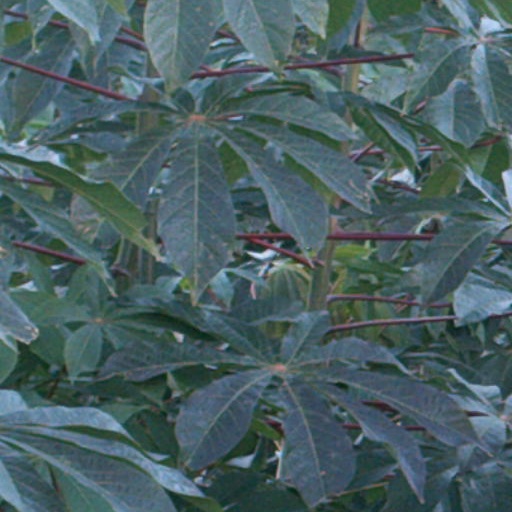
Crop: cassava